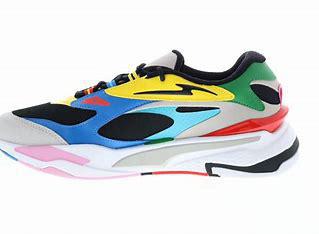
Brand: Puma
Model: Rs Fast